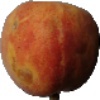
Label: Peach 1